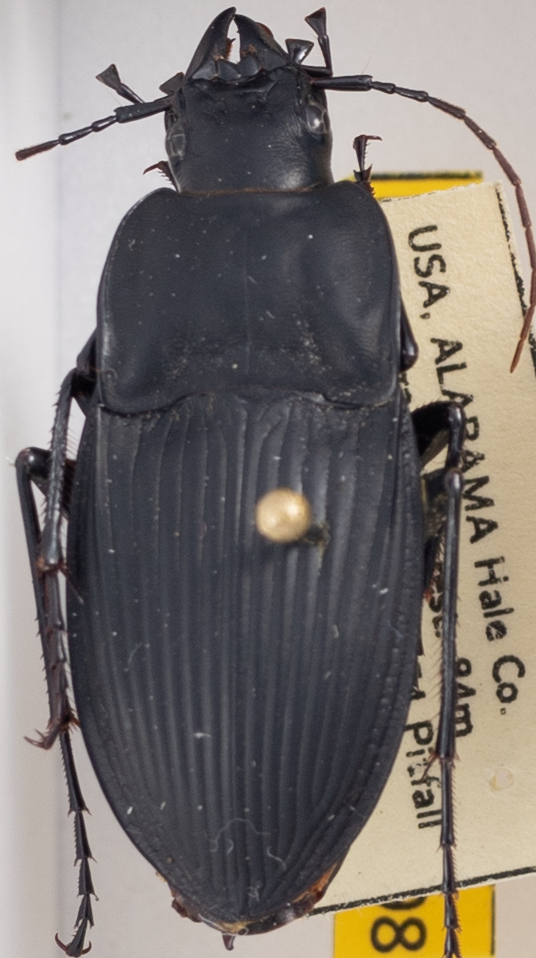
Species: Dicaelus dilatatus
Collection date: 2022-05-24
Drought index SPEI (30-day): -0.162
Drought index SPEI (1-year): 0.988
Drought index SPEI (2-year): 1.362